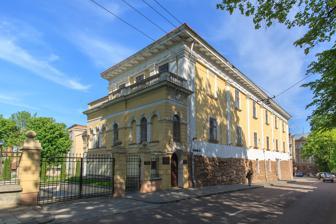
Building: Baworowscy Library
Country: Ukraine
Year built: 1630
Former library in Lviv, Ukraine Lviv - The Sieniawski Arsenal - main office of the Library Baworowscy Library The Baworowscy Library ( Polish : Biblioteka Baworowskich ) was one of major Polish libraries, with thousands of books and historical documents. It was located in Lwow (now Lviv, Ukraine), and ceased to exist after World War II . History The library was founded in the mid-19th century, by count Wiktor Baworowski (1826–1894), who was a great admirer of literature, and translator of works of Lord Byron , and Victor Hugo . Baworowski had a large collection of artworks, and a private library of some 60,000 volumes. He owned his own palace in Lwow, which used to be in former arsenal of the Sieniawski family. The arsenal was built in 1630 by general of artillery Pawel Grodzicki . In the 19th century, it belonged to the Czartoryski family, and later was purchased by the Baworowski family. The new owners redecorated the building, turning it in 1830 into a palace. The most important part of the library included precious topographical papers, and historic materials in books and manuscripts. In 1944, it had around 38,000 prints, including 30 incunabula , and 1254 manuscripts. There also was the gallery of 285 oil paintings, and 11 000 sketches. The collection included some of the most precious documents of the early history of Poland (Chronicle of Wincenty Kadlubek , and Statutes of Kazimierz Wielki ), as well as letters and autographs of Julian Ursyn Niemcewicz , Jan Sniadeck , Aleksander Fredro , and Stanislaw Konarski . Across the years, the Baworowscy Library was expanded by collections from other libraries. Altogether, 15,000 prints and 10,000 drawings were added, including: a collection of 7,000 volumes of count Zygmunt Czarnecki . These were rare papers connected with early Polish history and law, but also religious documents of Dioceses of Kraków and Poznan. a collection of some 8,000 volumes of the World War I period, including all prints of the Supreme National Committee The library also included several pieces of precious furniture from the 17th and 18th centuries, old weaponry, china, clocks, coins, and medals. Art gallery of the library included 300 works of Polish, Dutch, German and Italian painters, such as Mengs, Dolci, Renie, Domenichin, Canaletto, Juliusz Kossak . After Soviet invasion of eastern Poland , the library was managed by Rudolf Kotula , who on April 13, 1940, together with thousands of Poles, was forcibly taken to Siberia . Kotula was replaced by Stefan Inglot of the Ossolineum . The collection was gradually scattered among Soviet-created institutions. Between 1941 and 1944, under German occupation, the library was reopened under management of professor Mieczysław Gębarowicz , who in early 1944, as the Red Army advanced westwards, transferred some of the works of art to the National Library in Kraków. External links Evacuation of Polish treasure from Lwow in 1944 v t e Lviv History Timeline Armenian Statute Dormition Brotherhood Jesuit Collegium Siege by Cossacks (1648) Siege by Cossacks (1655) Lwów Oath Siege by Turks (1675) Leopolis Triplex Stauropegion Institute Stauropegion Press Ossolineum Galician Rada Halytsko-Ruska Matytsia Prosvita Ruthenian Triad Ruthenian National House Hutsul Secession Batiars Lwów Eaglets Battle (1918) Pogrom (1918) Battle (1920) Secret Ukrainian University Lwów–Warsaw school of logic Lwów School of Mathematics Battle (1939) Massacre of Lwów professors Lviv pogroms (1941) Lwów Ghetto Lwów Uprising Lvov–Sandomierz Offensive (1944) Sknyliv air show disaster Coat of arms of Lviv Religion Armenian Cathedral Cathedral of St. George Boim Chapel Bernardine Church Bridgettine Convent Carmelite Church Convent of Benedictines Church of St. Anne Church of John the Baptist Church of Mary of Snow Church of St. Elizabeth Church of St. Mary Magdalene Monastery and church of St. Onuphrius Church of the Dormition Church of the Purification, Lviv Church of the Transfiguration Dominican Church Jesuit Church Latin Cathedral Attractions Arena Lviv Arsenal Museum Bandinelli Palace Black Kamienica Catholic University Cemetery of the Defenders of Lwów Forum Lviv Freedom Boulevard Government House King Cross Leopolis Korniakt Palace Lviv High Castle Lviv University Lychakivskiy Cemetery Market Square Mickiewicz Square National Museum Polytechnic University Lubomirski Palace Metropolitan Palace Old Town Pharmacy Museum Potocki Palace Sapieha Palace Scottish Café Shevchenkivskyi Hai Theatre of Opera and Ballet Skarbek Theatre Town Hall Ukraina Stadium Union of Lublin Mound Districts Frankivskyi Halytskyi Lychakivskyi Shevchenkivskyi Sykhivskyi Zaliznychnyi City Council Vynnyky Briukhovychi Rudne Transport Tramway Trolleybus Bus Intercity bus station Airport Main railway station Suburban railway station Pidzamche railway station Category 50°23′49″N 24°02′11″E / 50.3969°N 24.0364°E / 50.3969; 24.0364